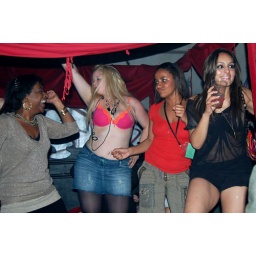
Jal - (Larissa) eyed a girl in her bra dancing on the bed and joined in until security stopped them